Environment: real
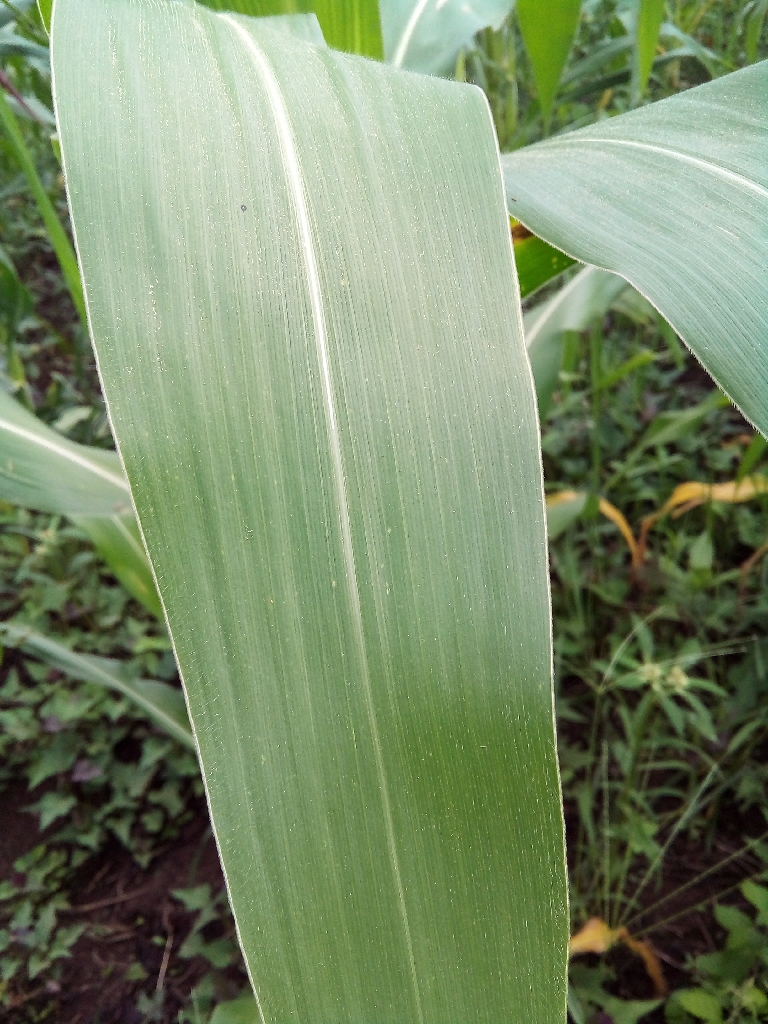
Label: healthy